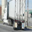
Label: truck